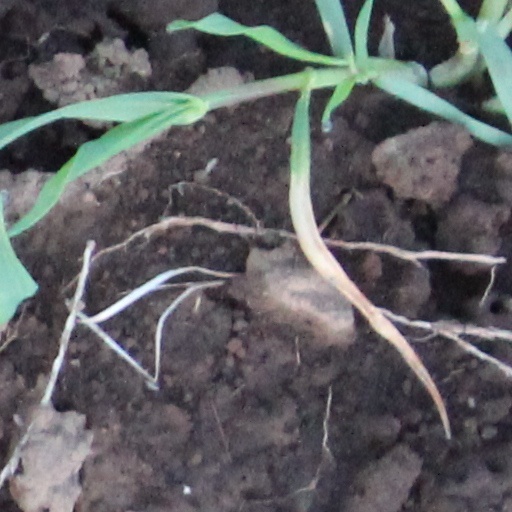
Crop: wheat